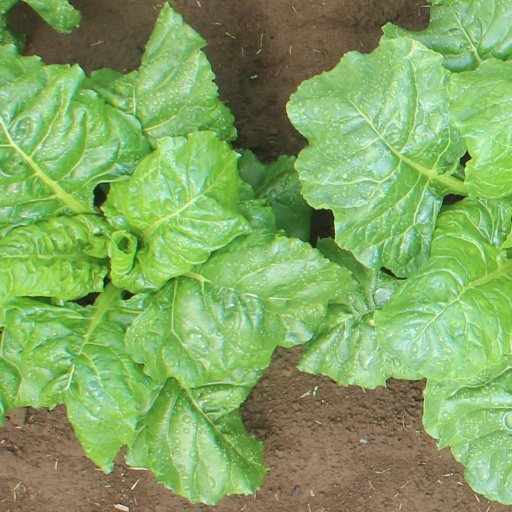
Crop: sugar beet